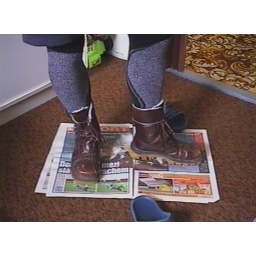
I am a boy and I'm enjoying wearing this nice knee socks ... especially in shoes like that ....